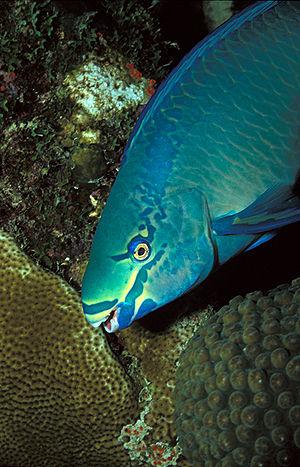
Le poisson-perroquet royal est un poisson-perroquet des Caraïbes.